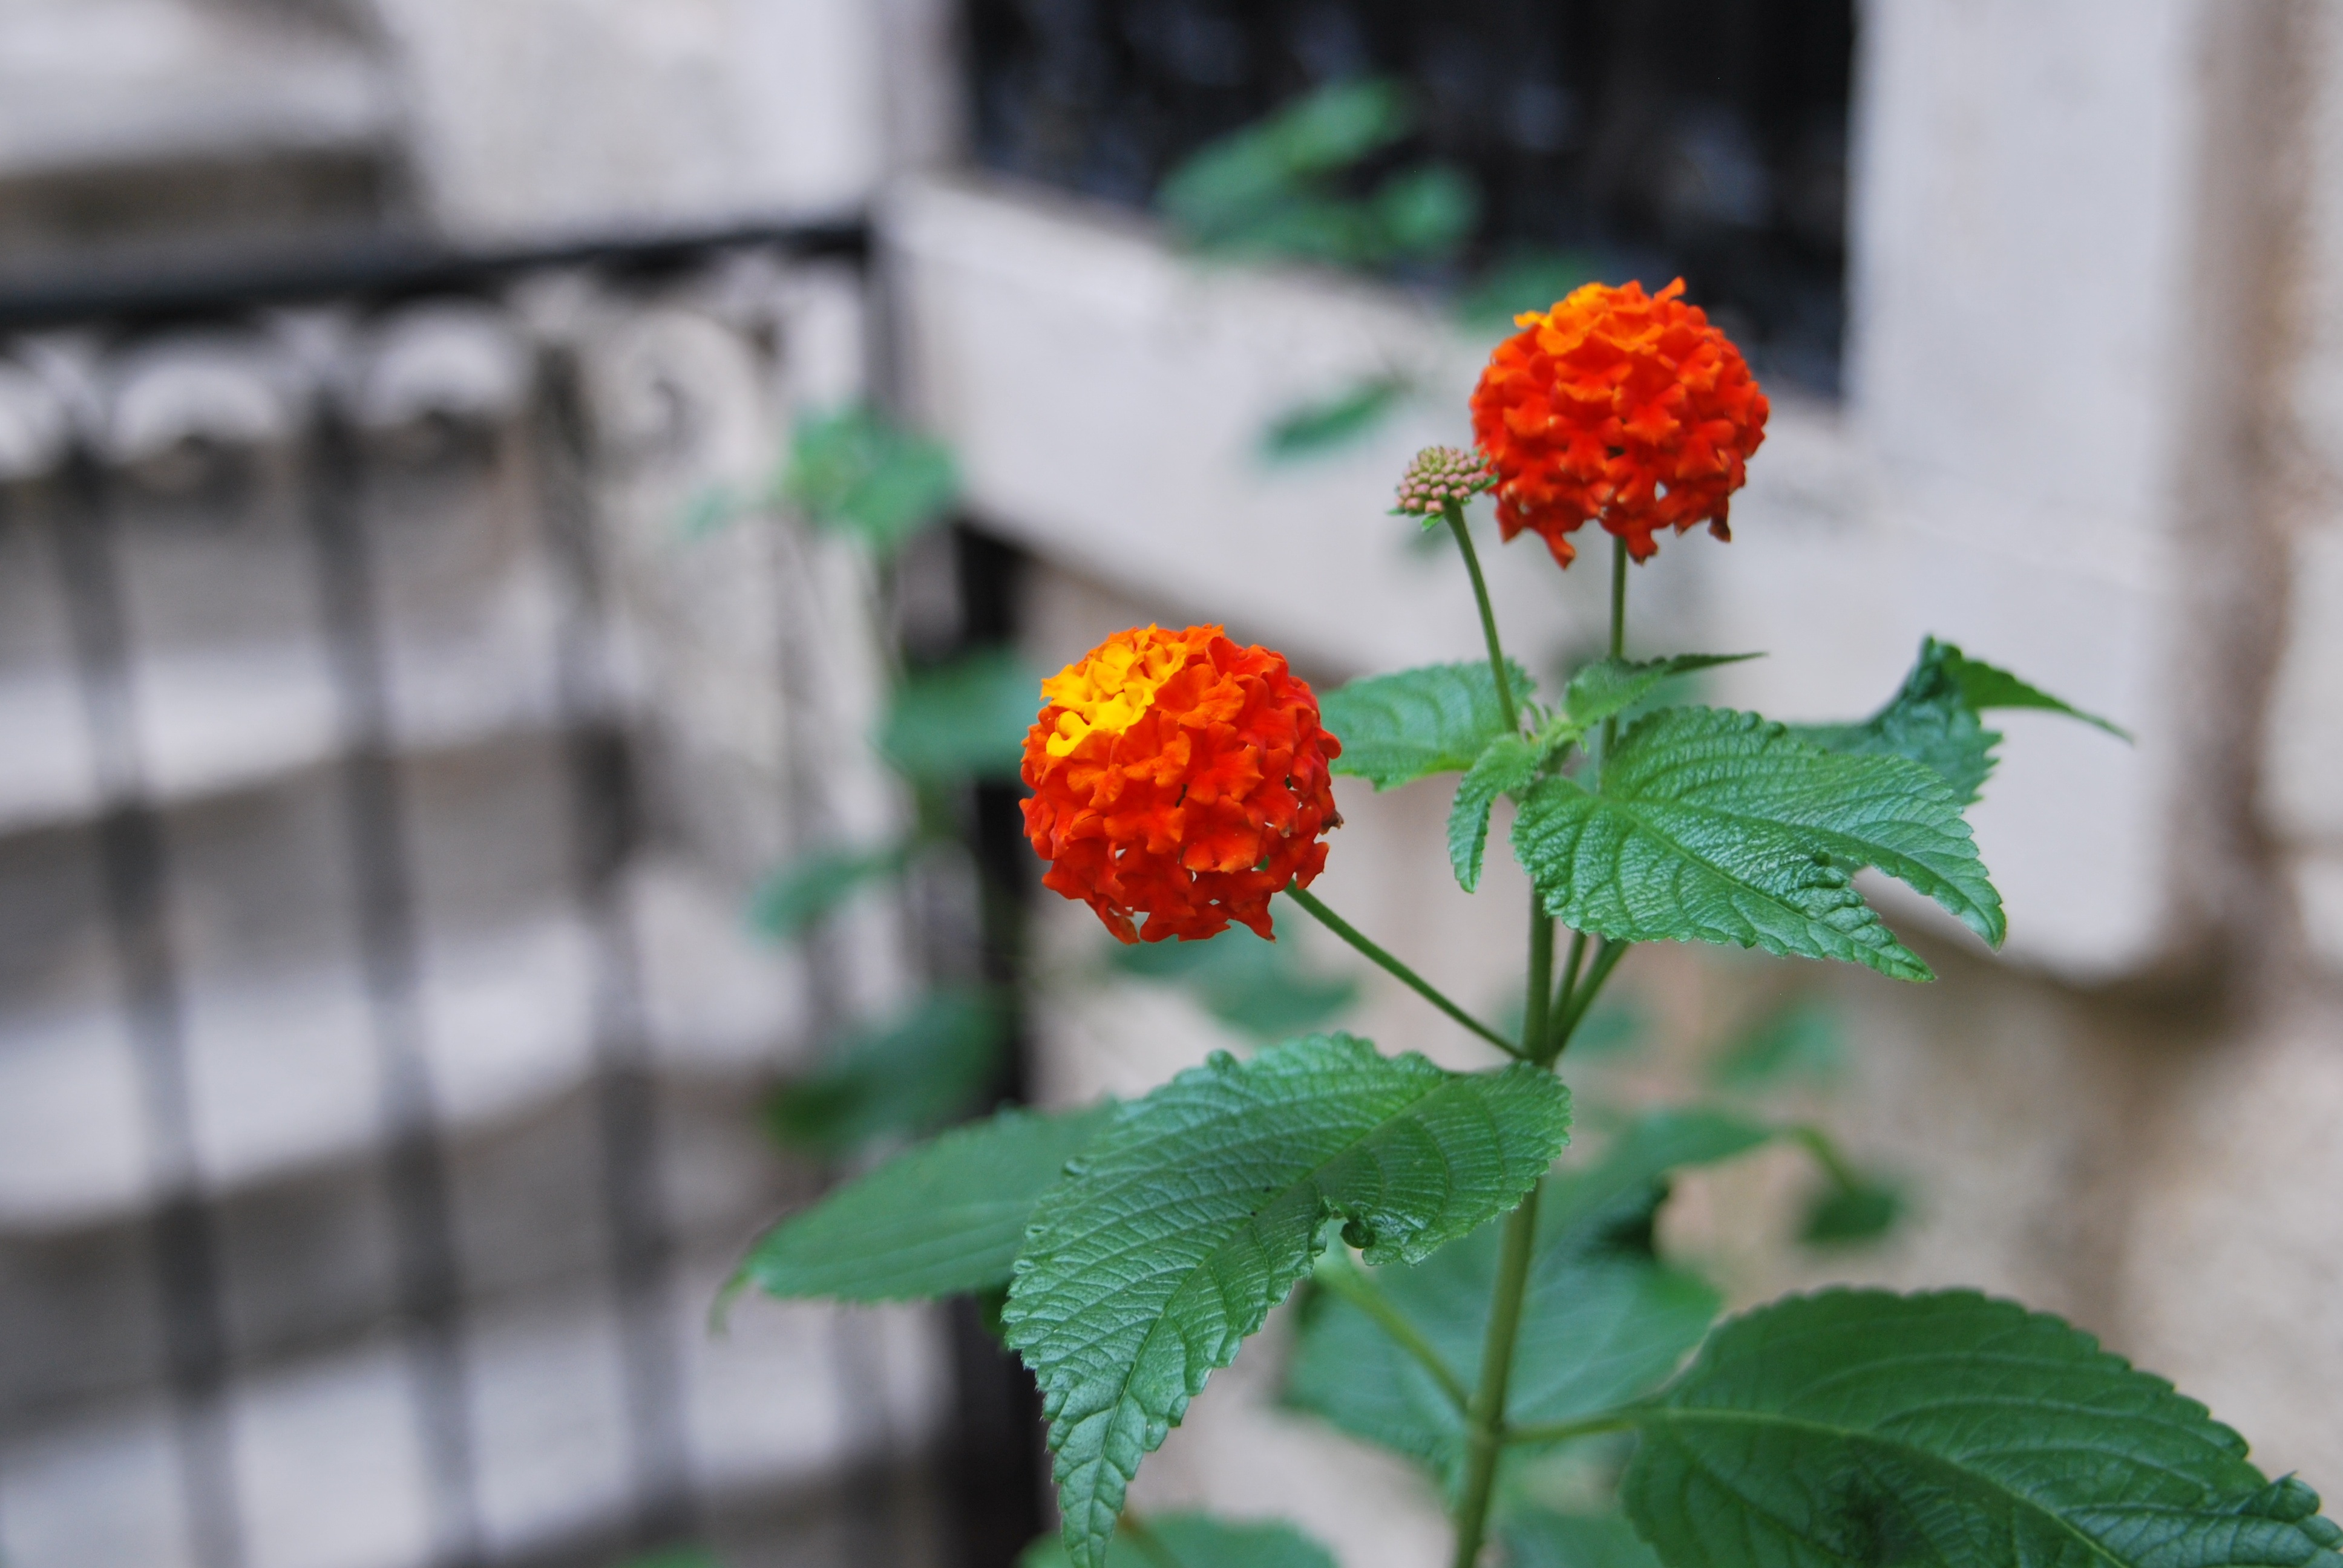
nature, blossom, plant, leaf, flower, summer, floral, orange, spring, green, red, produce, color, natural, botany, colorful, flora, outdoors, grey, decorative, macro photography, flowering plant, annual plant, land plant